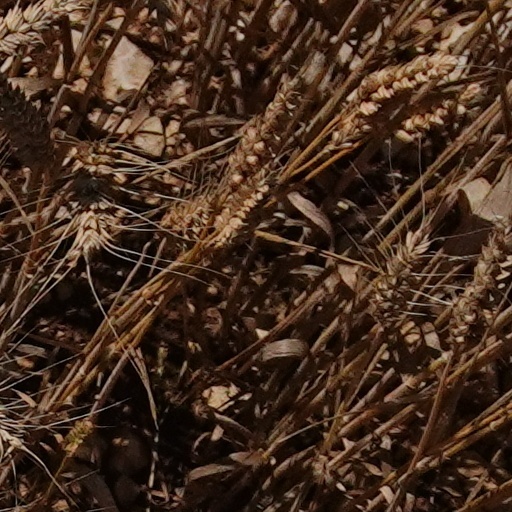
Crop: wheat